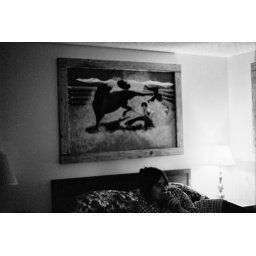
sippin red wine out of a plastic cup in laramie, wyoming...think we were watching jurassic park on the tube